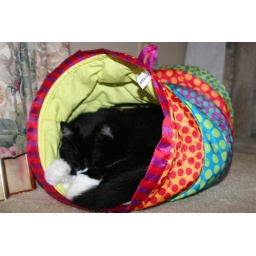
Our cat Penny aka Monkey Kitty sleeping in her cat tunnel.